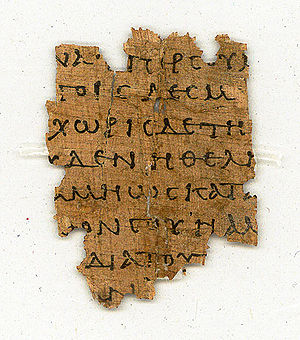
Paulus' Brev til Filemon
Fragment af Paulus' Brev til Filemon, ca. 60 e.v.t.
Paulus' Brev til Filemon er det 18. skrift i Det Nye Testamente.